Jack Hoxie

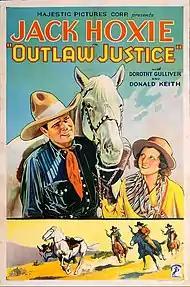
Hoxie with Dorothy Gulliver in "Outlaw Justice" (1932)

"Hoxie Boys: The Lives and Films of Jack and Al Hoxie." by Edgar M. Wyatt, Wyatt Classics, Raleigh, NC. 1992.